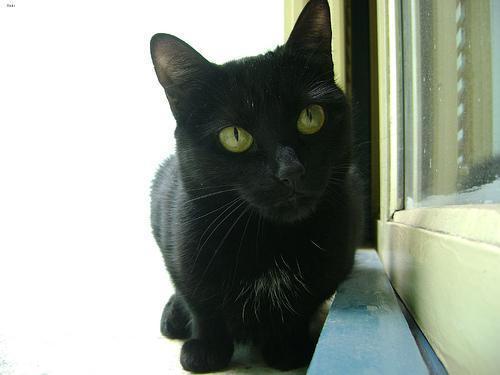
Bombay